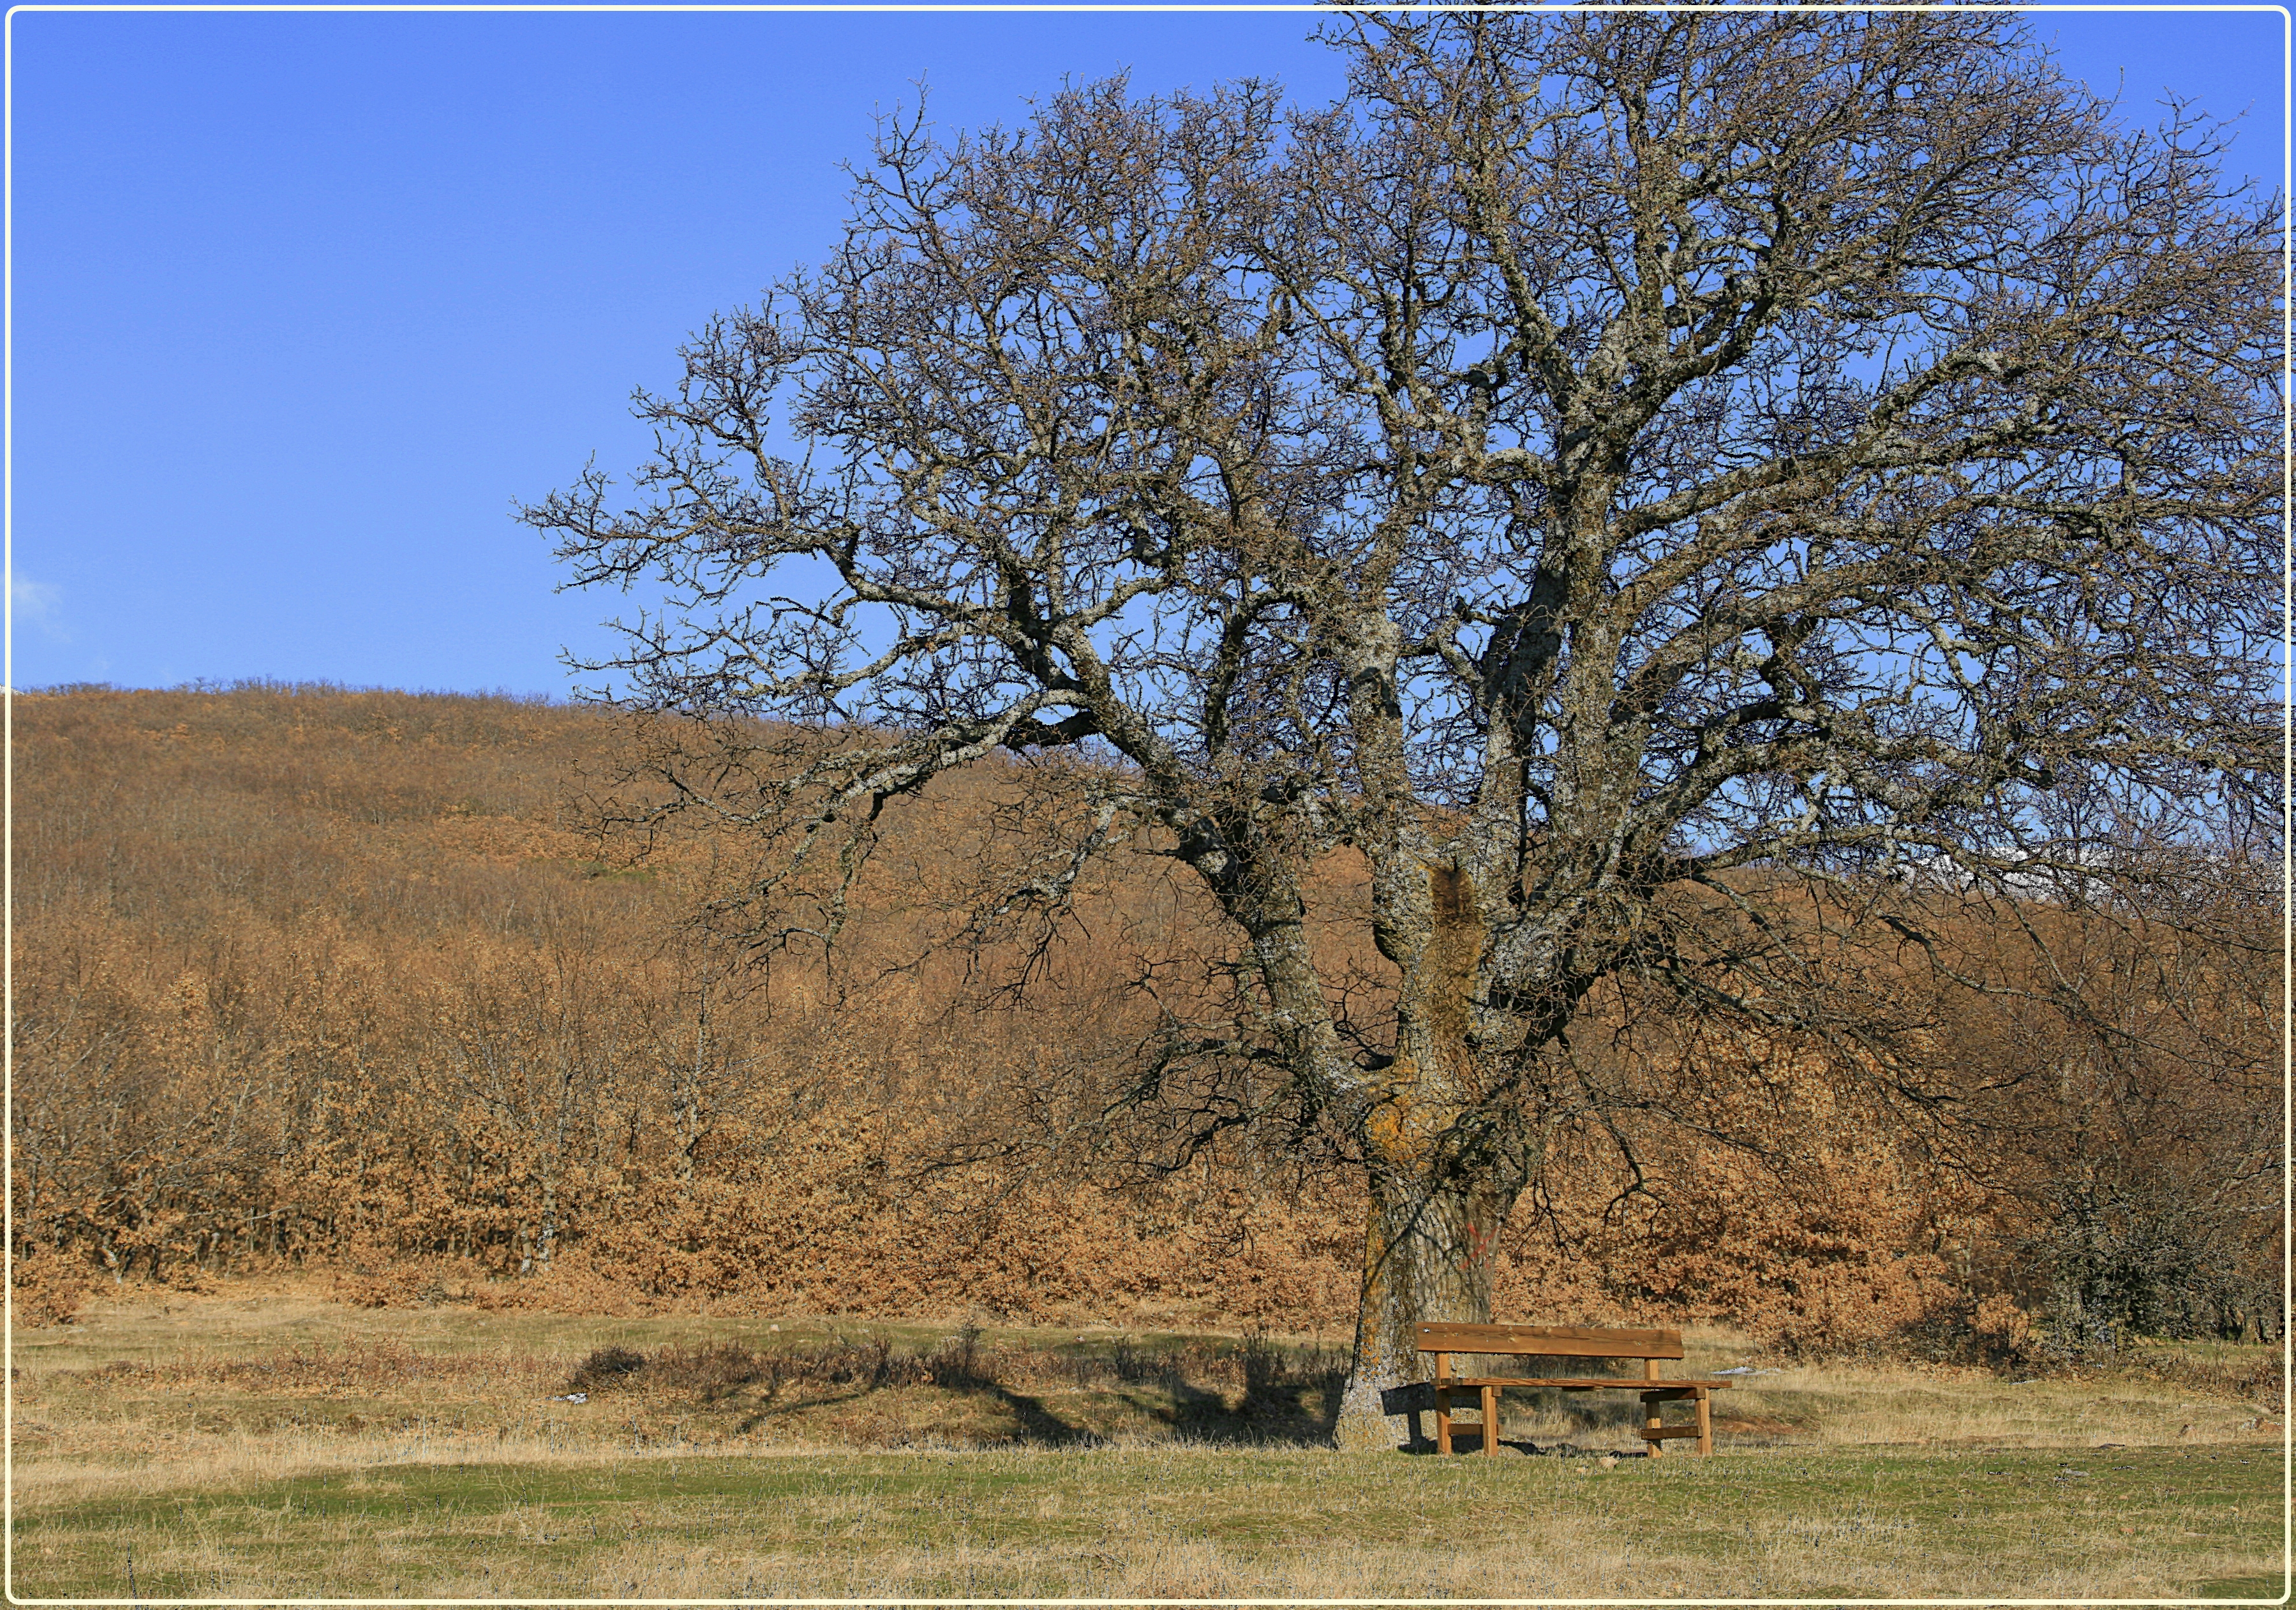
landscape, tree, nature, branch, plant, meadow, prairie, leaf, flower, pasture, autumn, savanna, plain, oak, soria, mygearandme, roble, woodland, ecosystem, rebollo, cuevade greda, rural area, flowering plant, woody plant